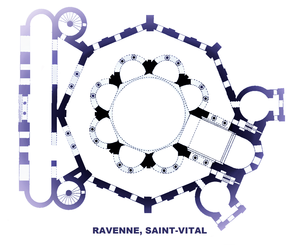
Ravenne, Saint6vital, plan
L'architecture paléochrétienne désigne la plus ancienne période de l'architecture chrétienne, qui s'est développée dans l'Empire romain dans l'Antiquité tardive.